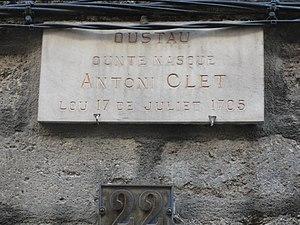
Plaque sur le logis d' Antoine Clet - Maître-imprimeur du 18eme siècle et écrivain
Antoine Clet était le maître-imprimeur du Puy-en-Velay au XVIIIᵉ siècle. Il est aussi connu pour être auteur de plusieurs comédies en vers occitans et français dont trois sont restées. Célèbre au XIXᵉ siècle au Puy où ses œuvres étaient pratiquement emblématiques, il tomba dans un oubli relatif au XXᵉ siècle.